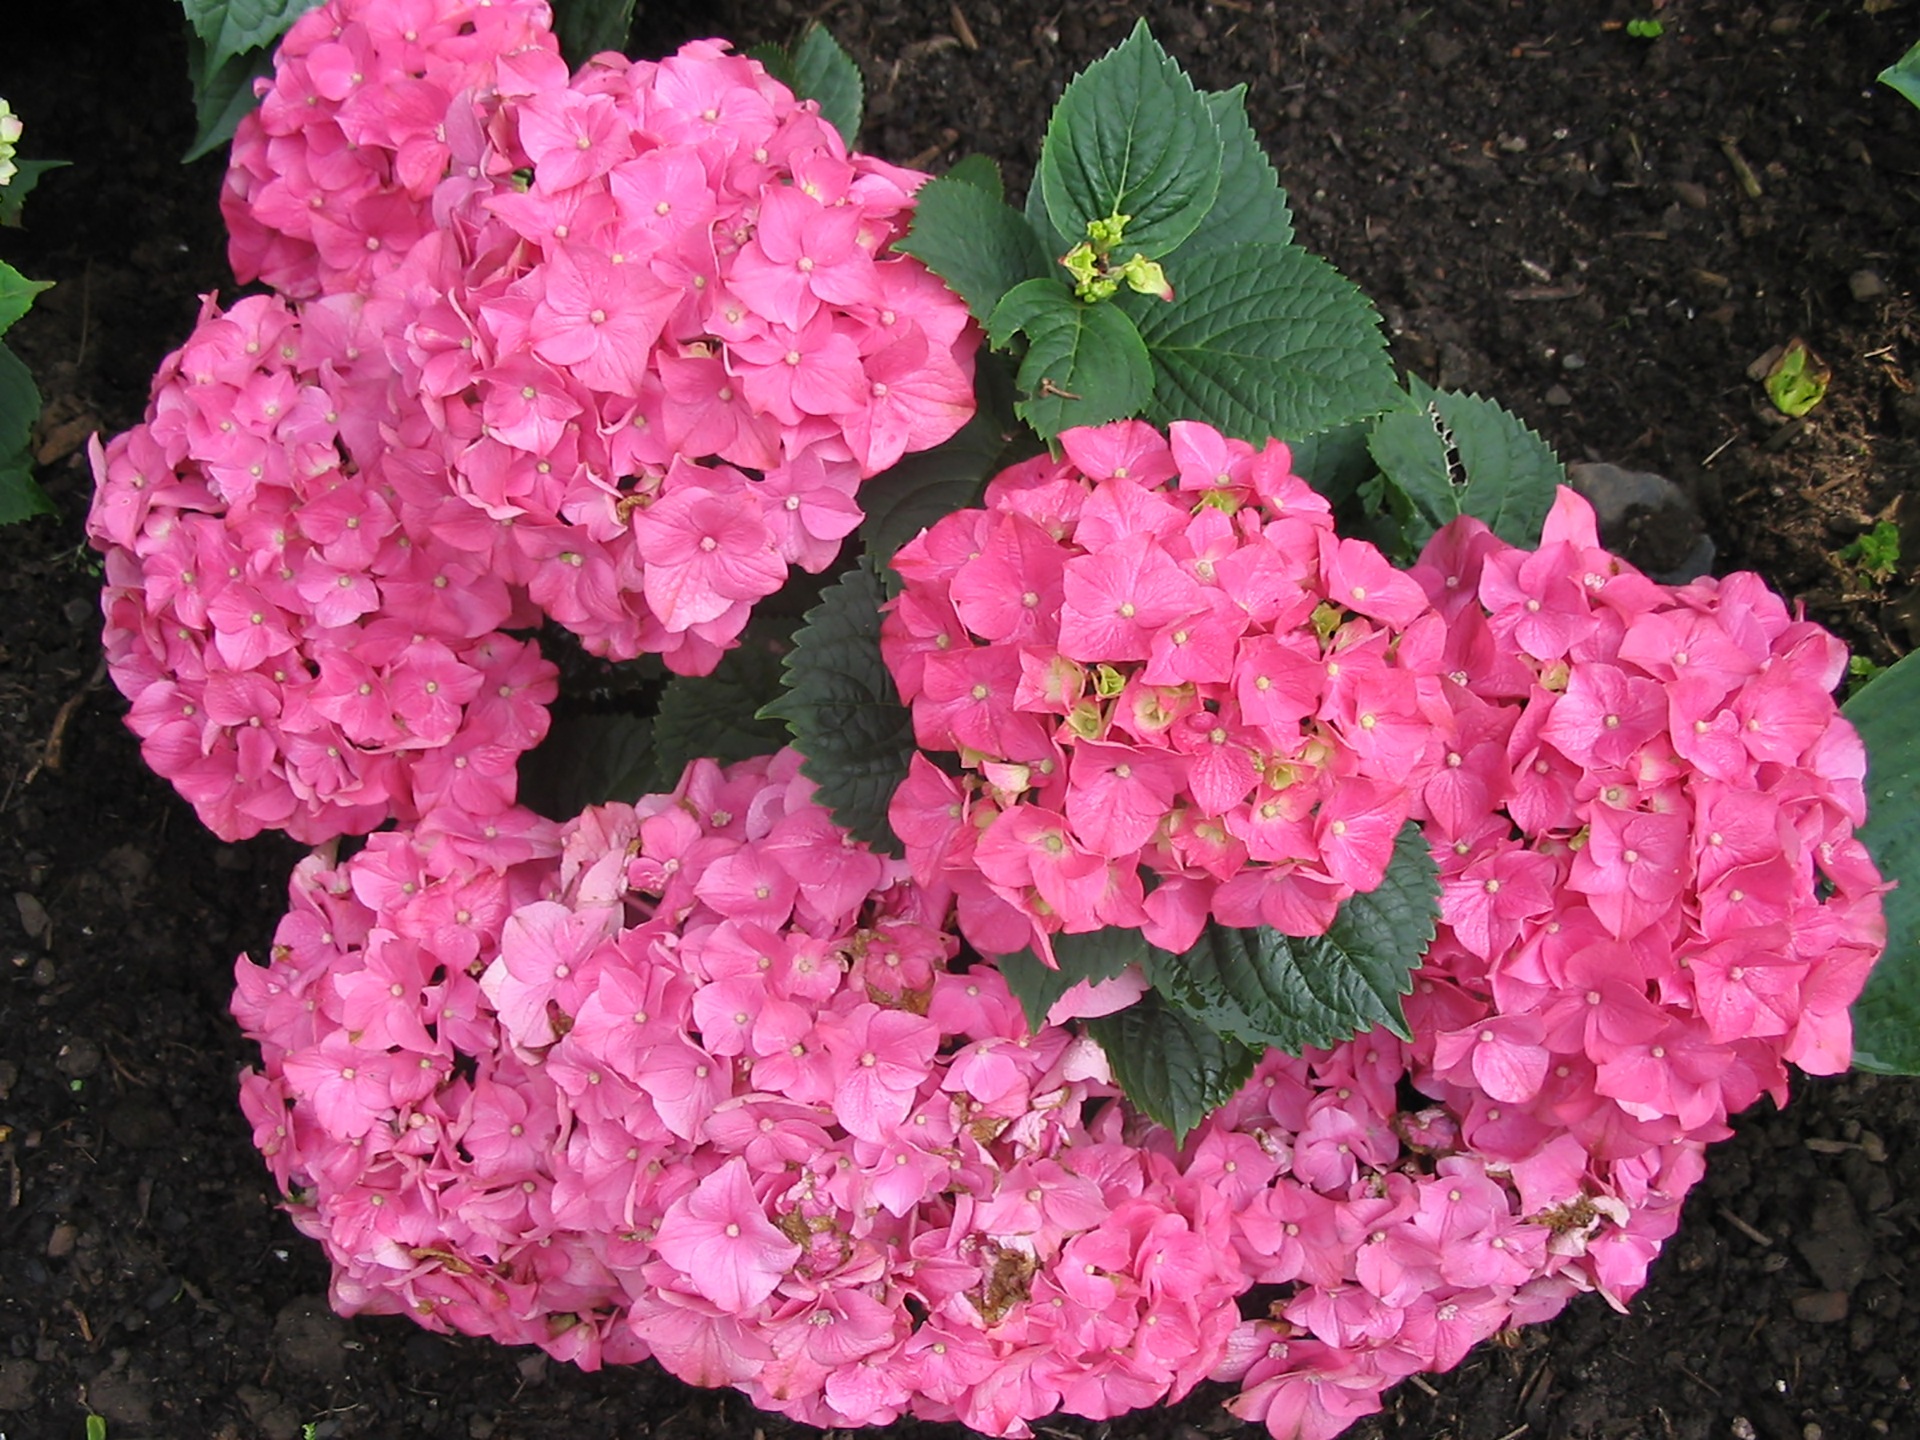
nature, plant, flower, purple, petal, garden, pink, flora, hydrangea, flowers, leaves, shrub, hydrangeas, inflorescence, hydrangea flower, flowering plant, hydrangeaceae, cornales, annual plant, woody plant, land plant